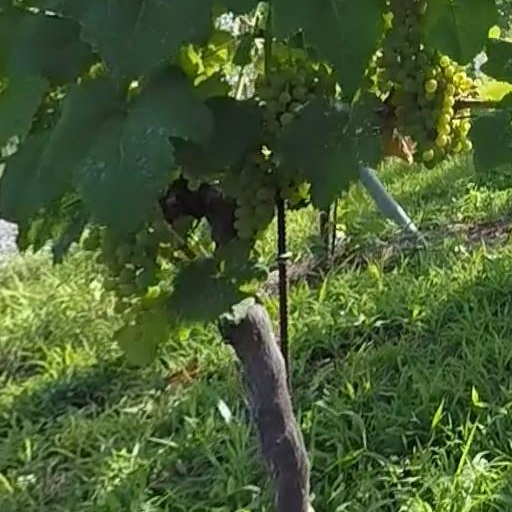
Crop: grape